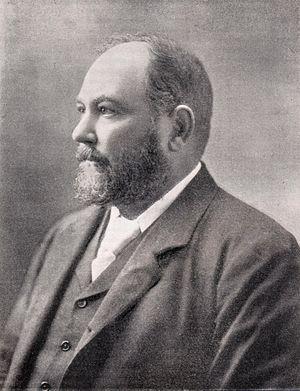
Les élections coloniales de 1894 en Australie-Occidentale se sont déroulées dans la colonie d'Australie-Occidentale en juin et en juillet 1894 pour élire les 33 membres de l'Assemblée législative. Moins de la moitié des sièges étaient contestés et, dans ceux qui l'étaient, les campagnes portaient presque toutes sur des questions locales, même si quelques candidats étaient appuyés par des organisations extraparlementaires. L'élection ne pose aucune menace au gouvernement sortant de Sir John Forrest, mais on vit, pour la première fois, l'établissement d'une opposition crédible, menée par George Randell.